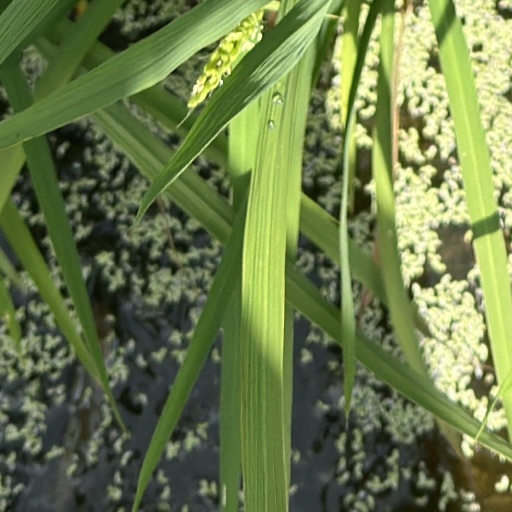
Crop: rice